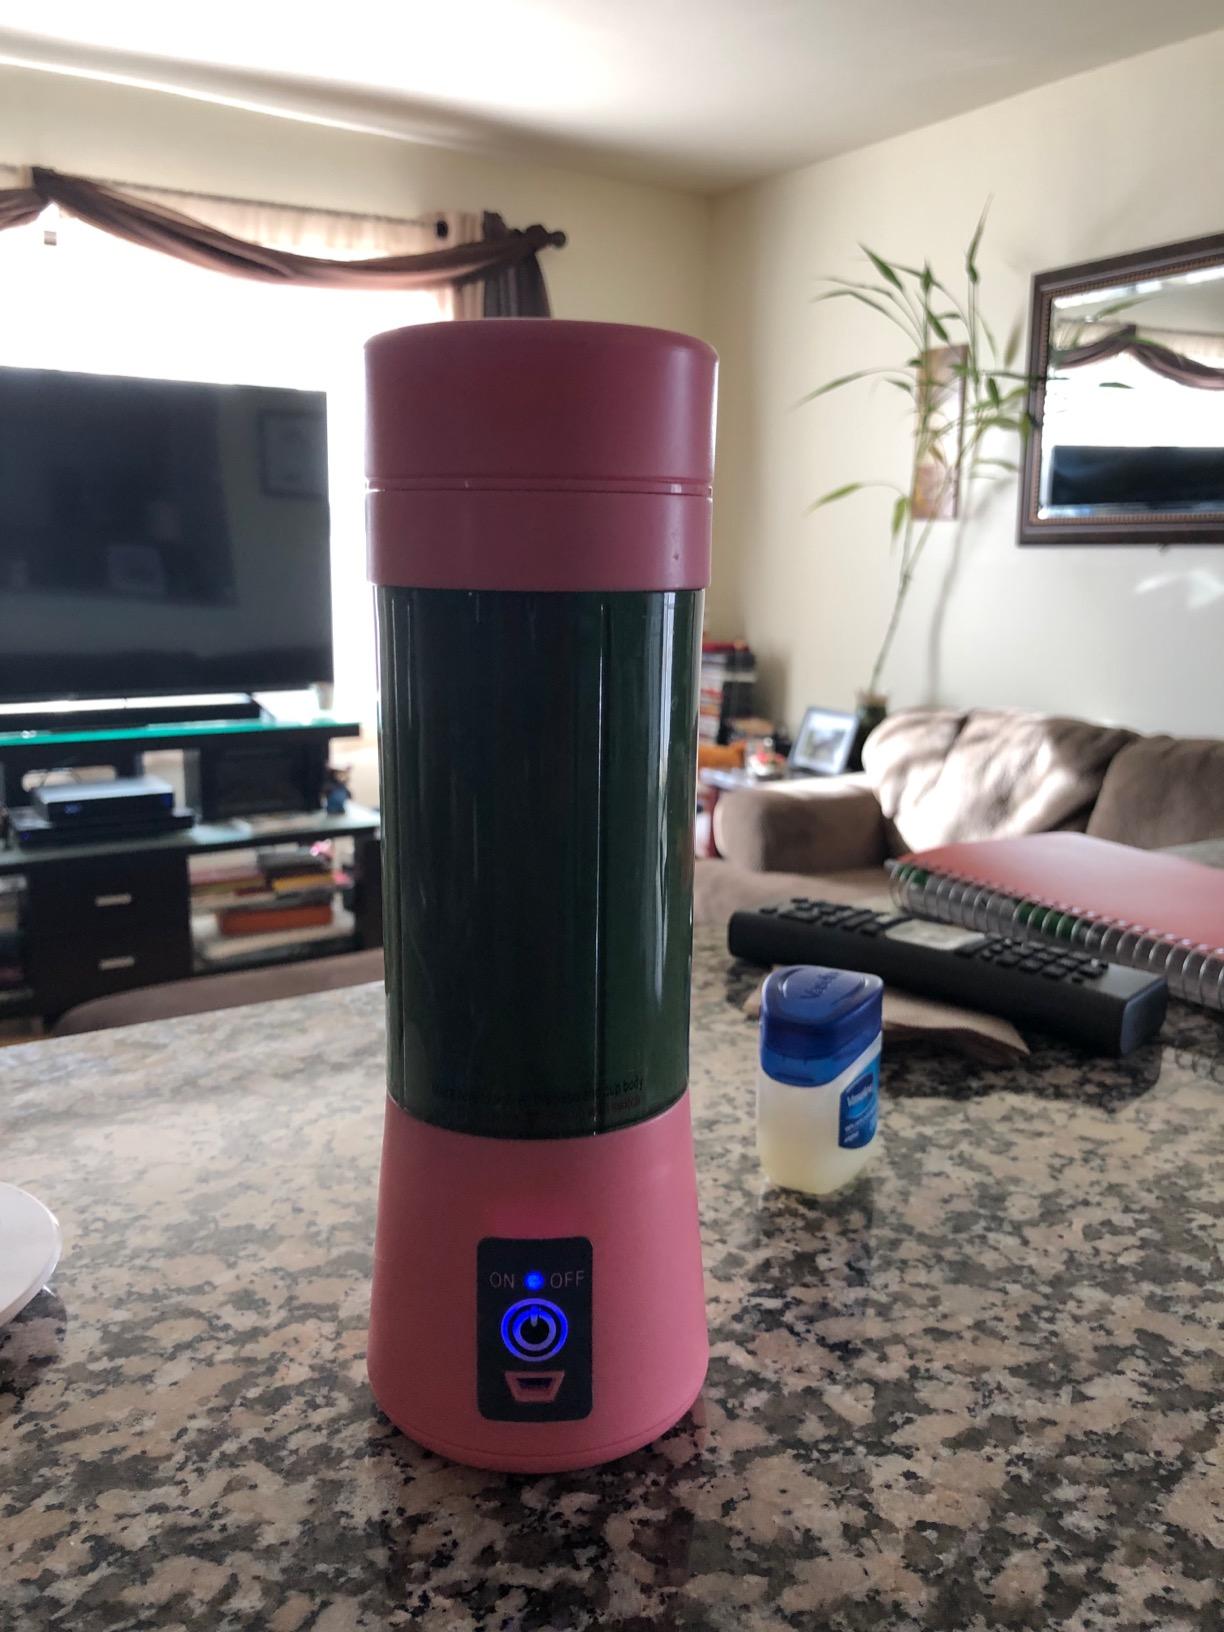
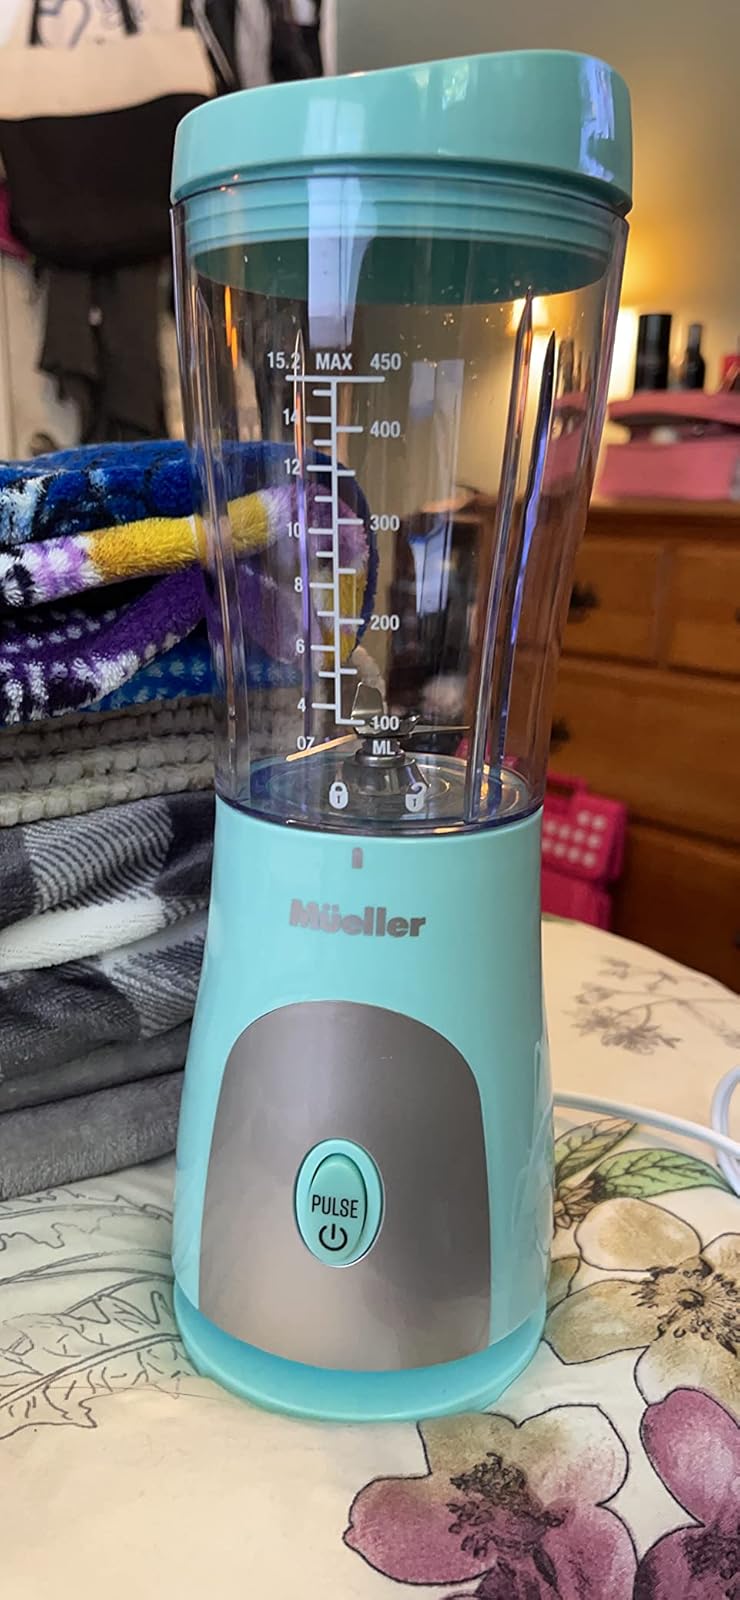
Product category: items_blender
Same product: no